New York State Route 394

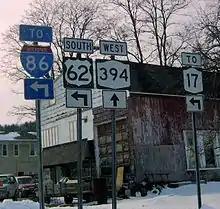
Western terminus of the overlap between NY 394 and US 62 in Kennedy. Exit 14 of the Southern Tier Expressway is accessible by following US 62 south.

NY 394 leaves East Randolph and heads southward through the town of Coldspring, where it rejoins the corridor of the Southern Tier Expressway about from East Randolph. The two highways follow parallel routings for an additional to exit 17 on the expressway (at the hamlet of Steamburg), where NY 394 terminates. Past the interchange, the right-of-way of NY 394 continues southward along the Allegheny Reservoir past the Onoville Marina to the Pennsylvania state line (a distance of ) as "West Perimeter Road", designated with the reference number NY 950A. Past the Pennsylvania border, the right-of-way continues via Commonwealth-maintained quadrant routes into Warren, where it meets U.S. Route 6 Business.